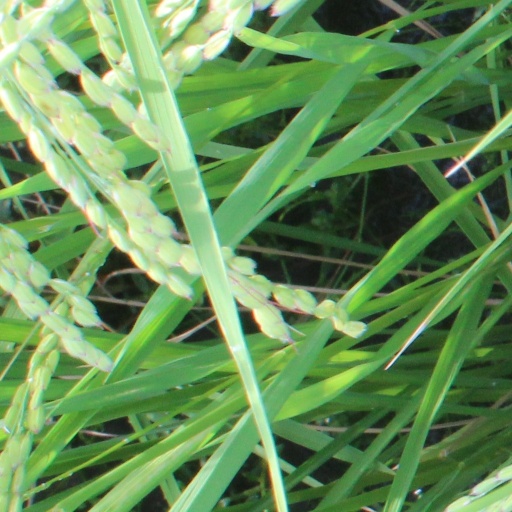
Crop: rice